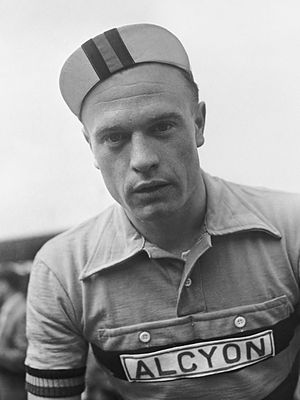
Germain Derycke
Germain Derycke var en belgisk landevejscykelrytter.